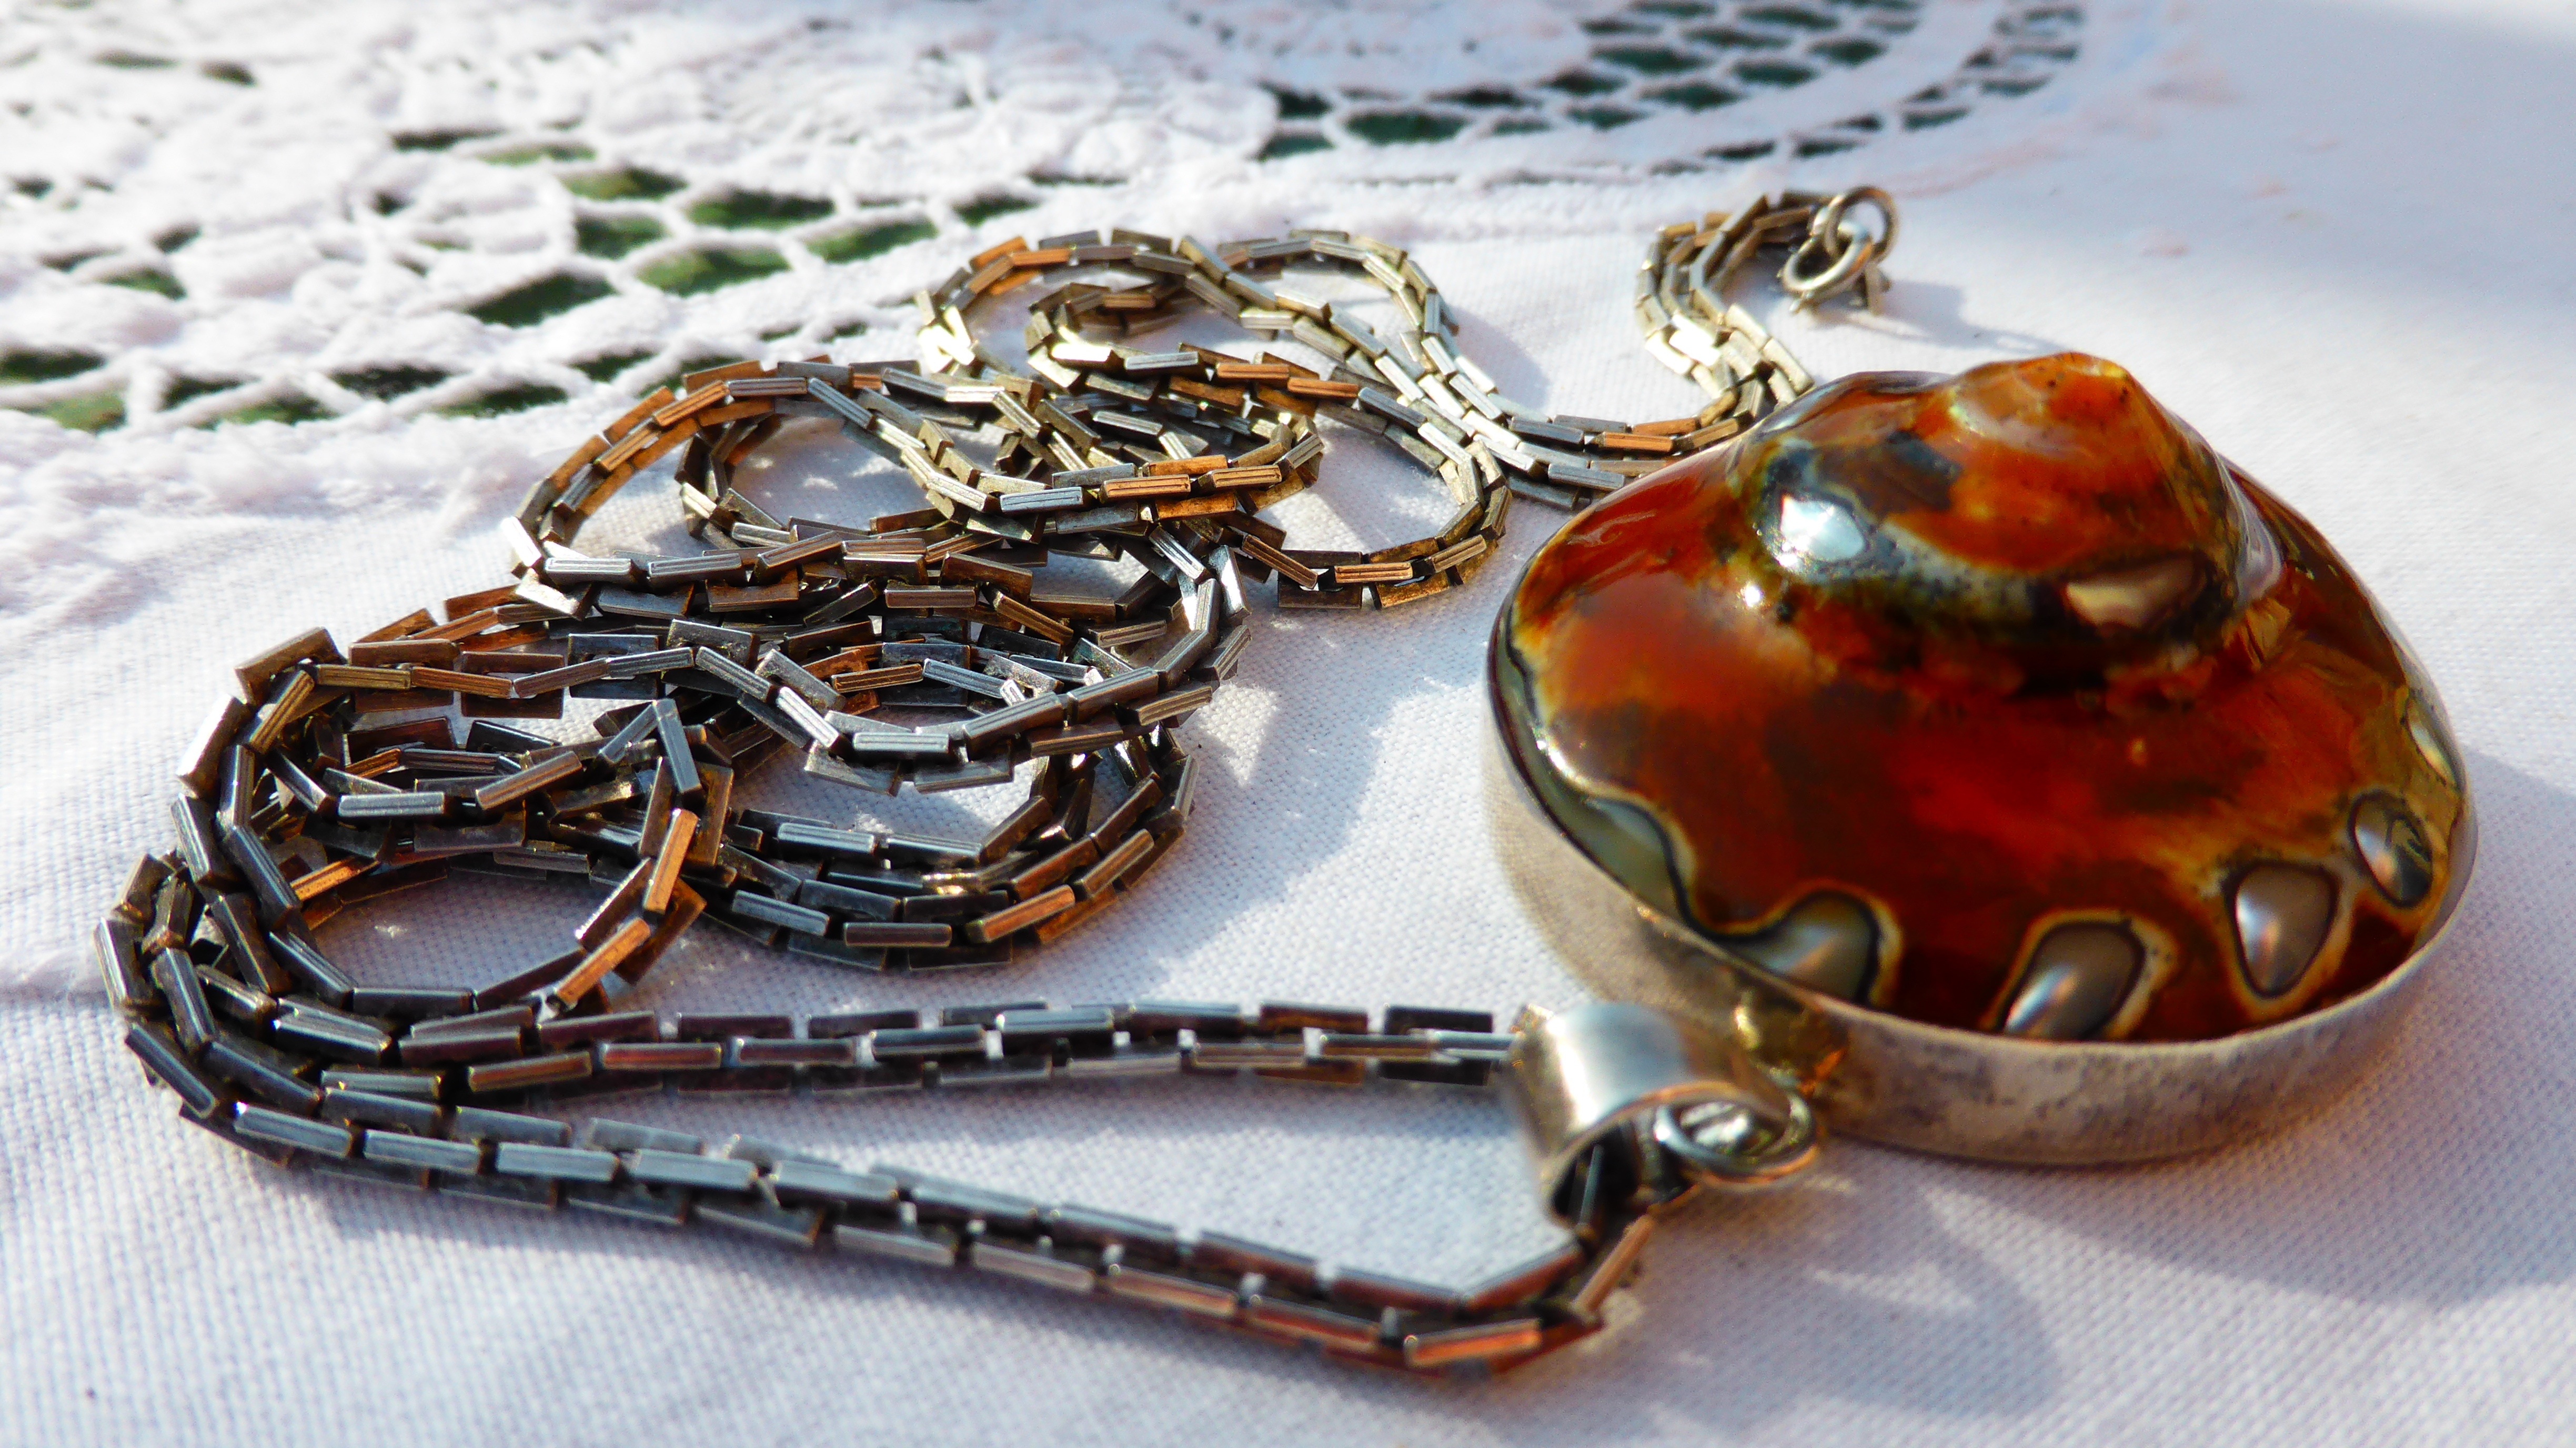
chain, fashion, bead, necklace, jewellery, snail, silver, trailers, pendant, silver jewelry, fashion accessory